Pantyhose

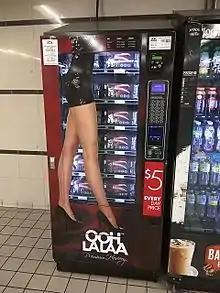
Pantyhose vending machine at Town Hall railway station, Sydney, Australia

Pantyhose generally have a standard construction: the top of the waist is a strong elastic; the part covering the hips and the buttocks (the panty area) is composed of a thicker material than for the legs. The gusset or crotch covering the genitalia is a stronger material, sometimes made of porous cotton, but the legs of the pantyhose are made of the thinnest usable fabrics, and it has a consistent construction down to the wearer's toes. These can be reinforced to guard against wear and tear.